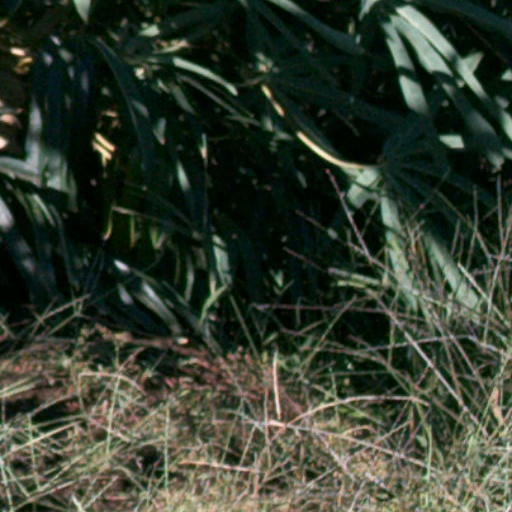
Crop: cassava